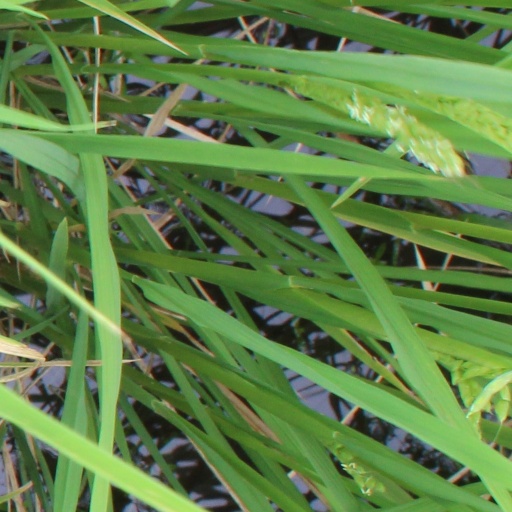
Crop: rice